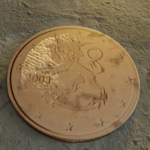
Coin value: 2cents
Country: fi
Edition: standard